Pastor Maldonado

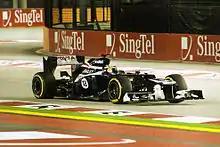
Maldonado started on the front row for the second time at Singapore.

At the Maldonado received a further three penalties. He was demoted from third on the grid to sixth for impeding Nico Hülkenberg in Q1. He then jumped the start of the race, and was deemed to cause a collision with Marussia's Timo Glock, resulting in two separate 5-place grid penalties, so was demoted by 10 places in Monza. Maldonado started the race in 22nd and finished in 11th, just 0.5 seconds behind Senna, who finished in the final points-paying position. In Singapore he qualified second, alongside pole-sitter Lewis Hamilton. In the race, he was in contention for a podium finish, retiring on lap 37 due to a hydraulic failure. In Japan Maldonado qualified 14th, starting 12th and finished the race 8th, his first points finish since he won in Spain nearly five months earlier.